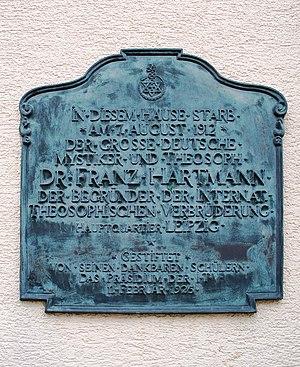
Franz Hartmann était un médecin allemand, franc-maçon, théosophe, martiniste, occultiste, géomancien, astrologue et auteur d'ouvrages ésotériques.